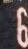
Number: 6